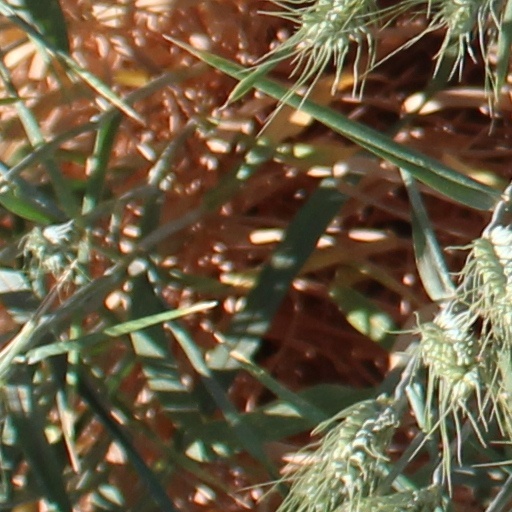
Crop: wheat